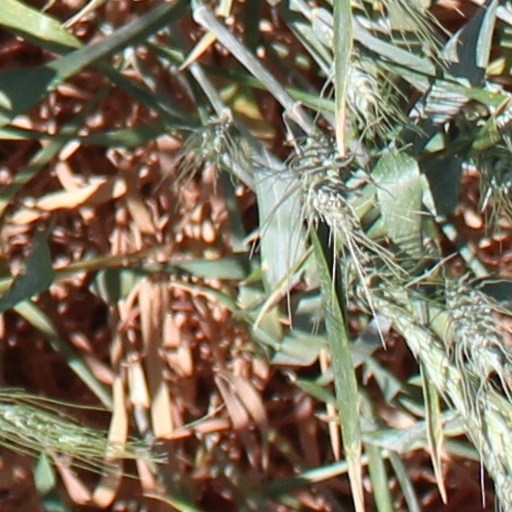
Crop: wheat